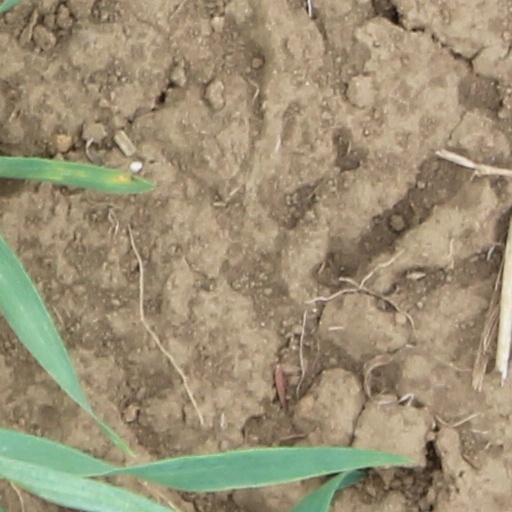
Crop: wheat